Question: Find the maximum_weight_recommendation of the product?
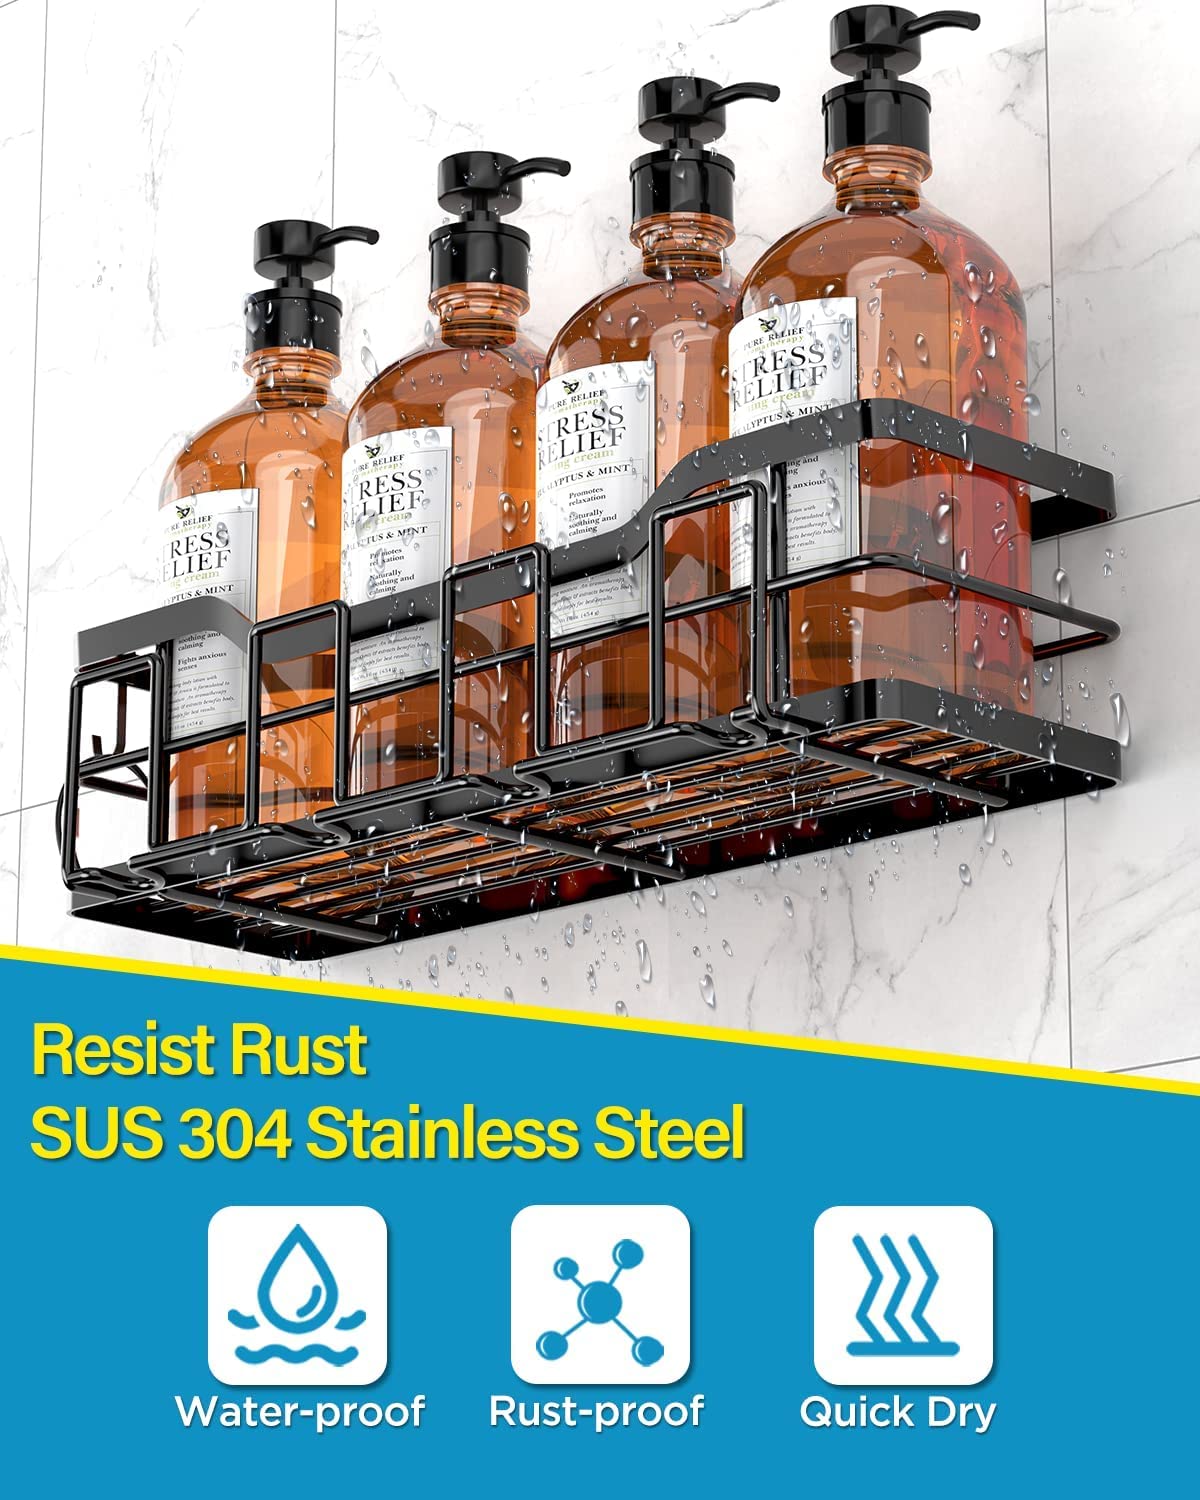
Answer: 11.0 gram